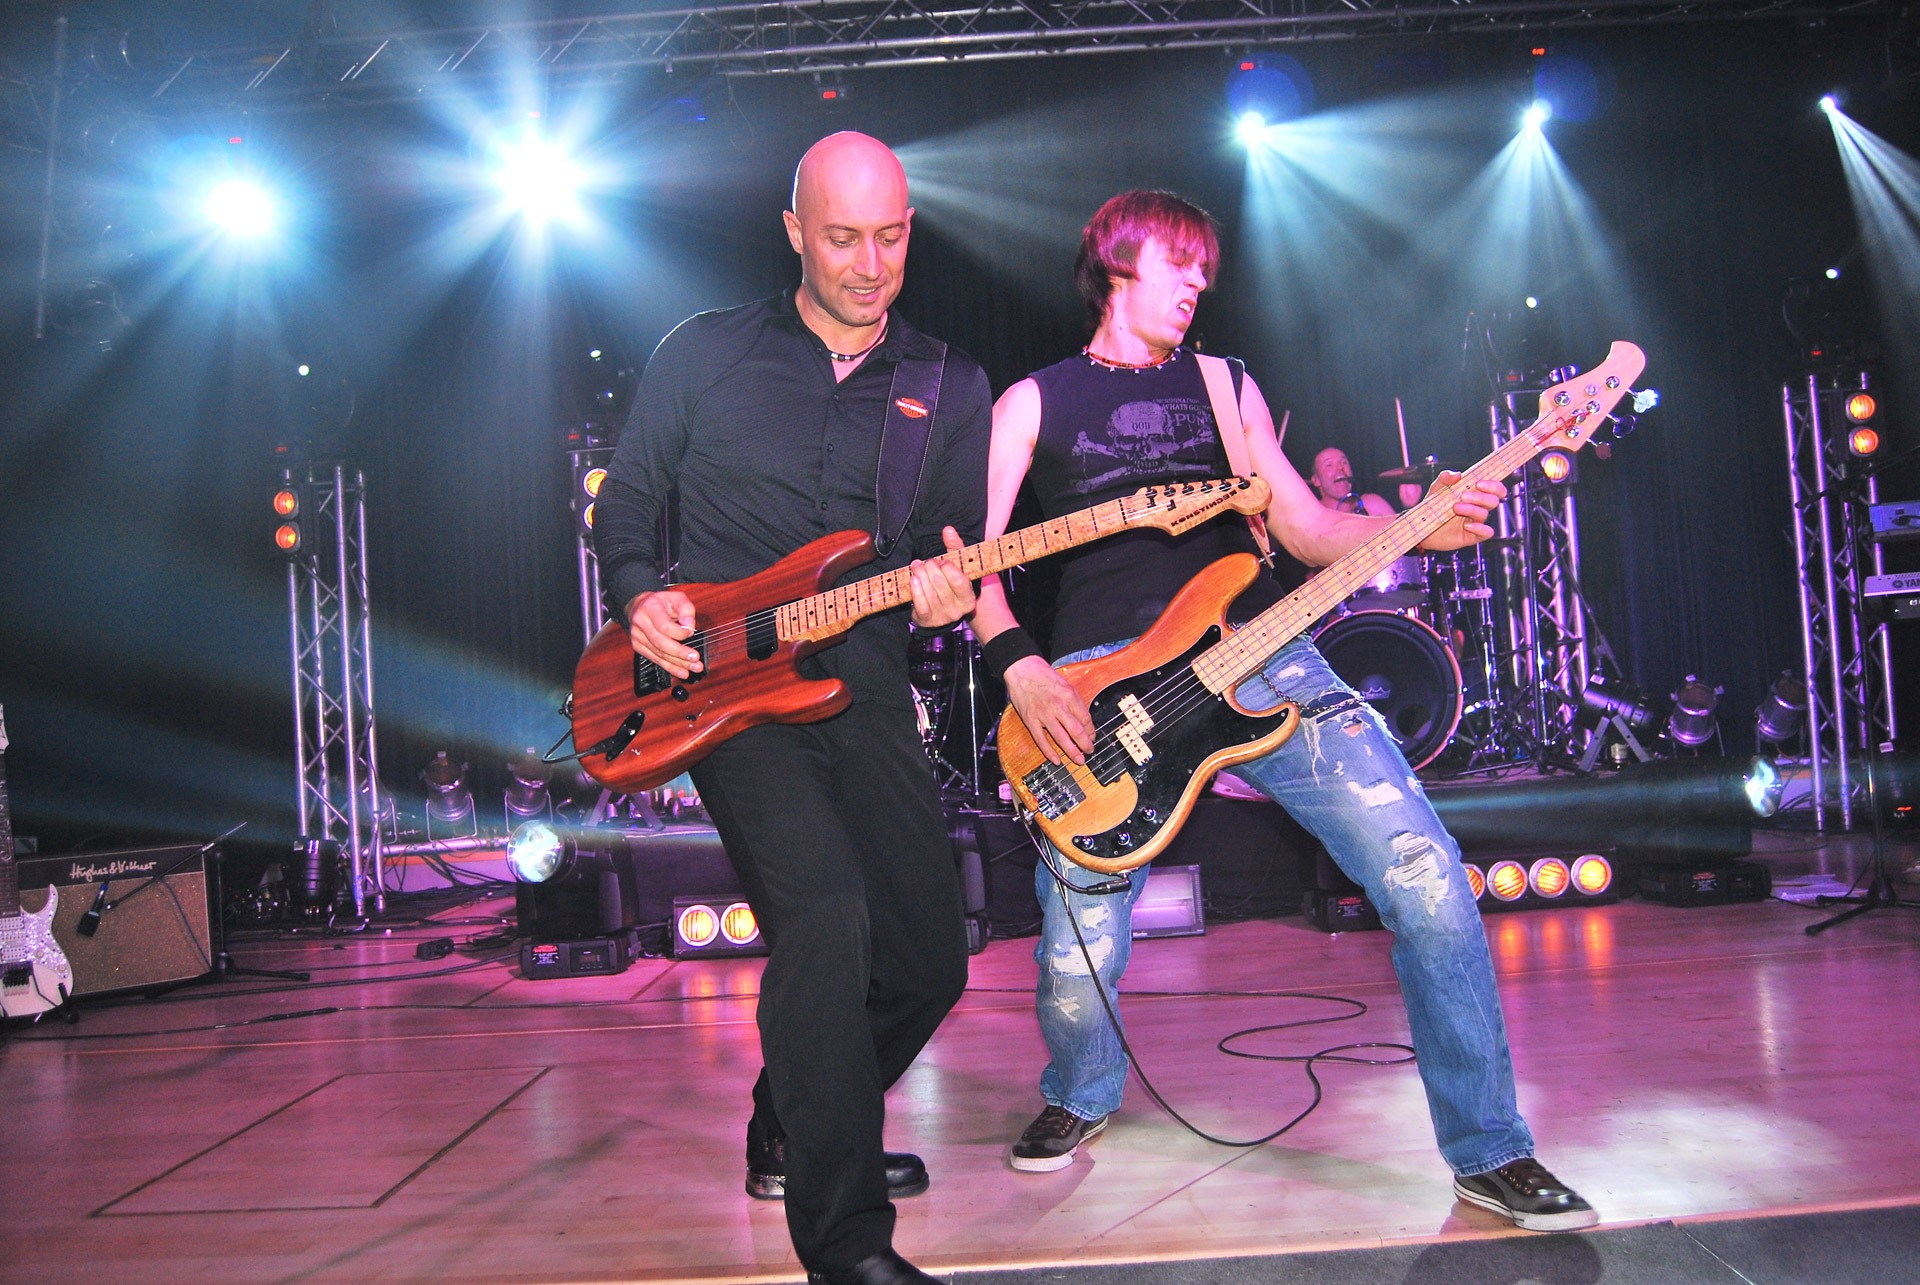
music, guitar, concert, band, dance, metal, musician, performance art, stage, performance, bassist, singing, guitarist, entertainment, performing arts, rock concert, musical ensemble, musical theatre